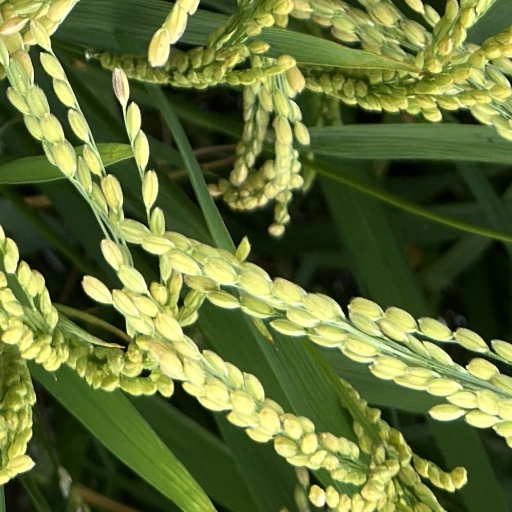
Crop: rice